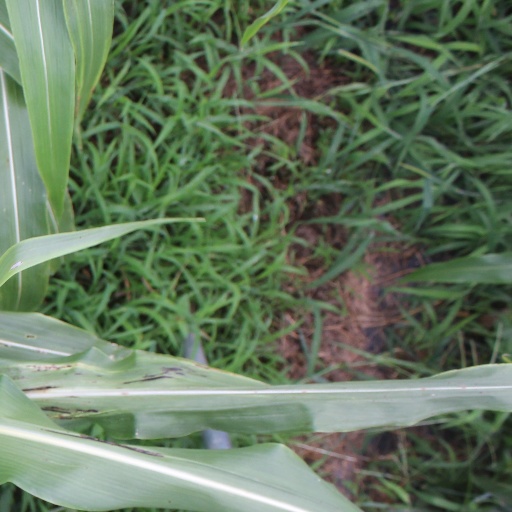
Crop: sorghum